Jeanie Deans (railway locomotives)

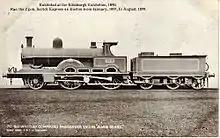

Jeanie Deans was the name given to at least two railway locomotives naming them after the fictional character, Jeanie Deans, who featured in Sir Walter Scott's novel, "Heart of Midlothian".